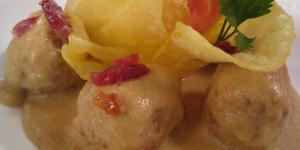
albondigas con jamon y queso